Democratic backsliding in Ethiopia

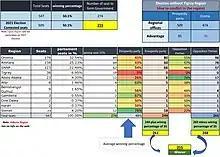
Analysis showing Prosperity Party winning by 51% in Ethiopia 2021 election

On 21 June 2021, parliamentary and regional elections were held under the country's unrest as well as the condition of COVID-19 pandemic. Observers such as the African Union, the Eastern Africa Standby Force and necessarily the local Ethiopian civil societies did not informed the cases. The election were held in 436 parliamentary constituencies out of 547 with those 111 constituencies expected to held on 6 September including Benishangul-Gumuz, some parts of Western Oromia, Somali and Harari Region, and several zones in the Southern Nations, Nationalities, and People's Region due to irregularities and affected by fault in ballot paper. The election was deemed a democratic improvement since past elections while NEBE faced considerable logistical challenges. The Property Party landslide won 410 seats out of 436 in the federal parliament, exceeding his term into five years.